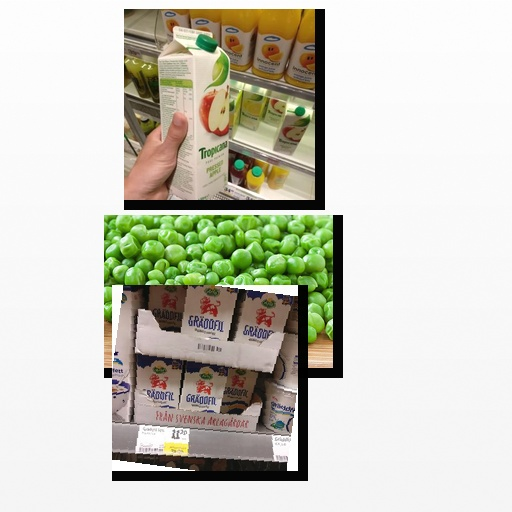
Food items: sour_cream, peas, apple_juice